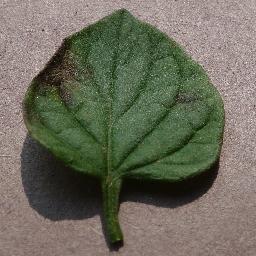
Label: Tomato___Late_blight